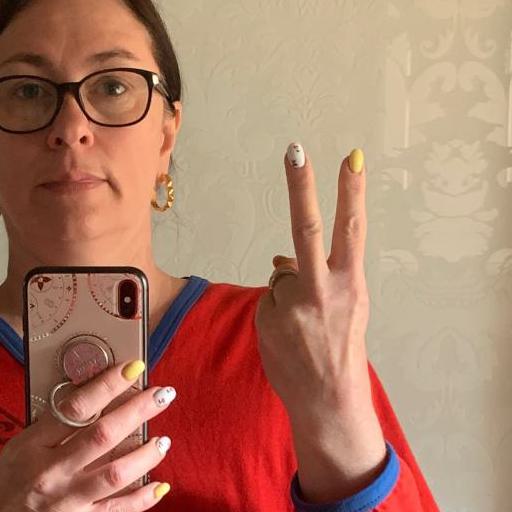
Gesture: peace_inverted